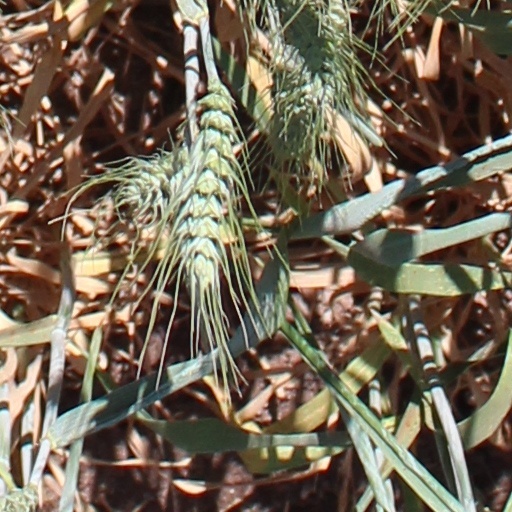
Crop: wheat